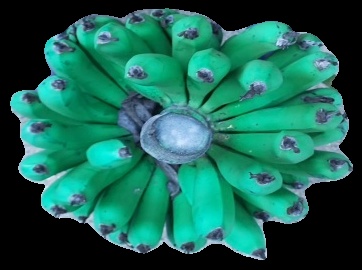
Variety: pachbale
Grade: grade2